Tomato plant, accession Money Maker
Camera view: bottom (45 deg); turntable rotation: 240 degrees
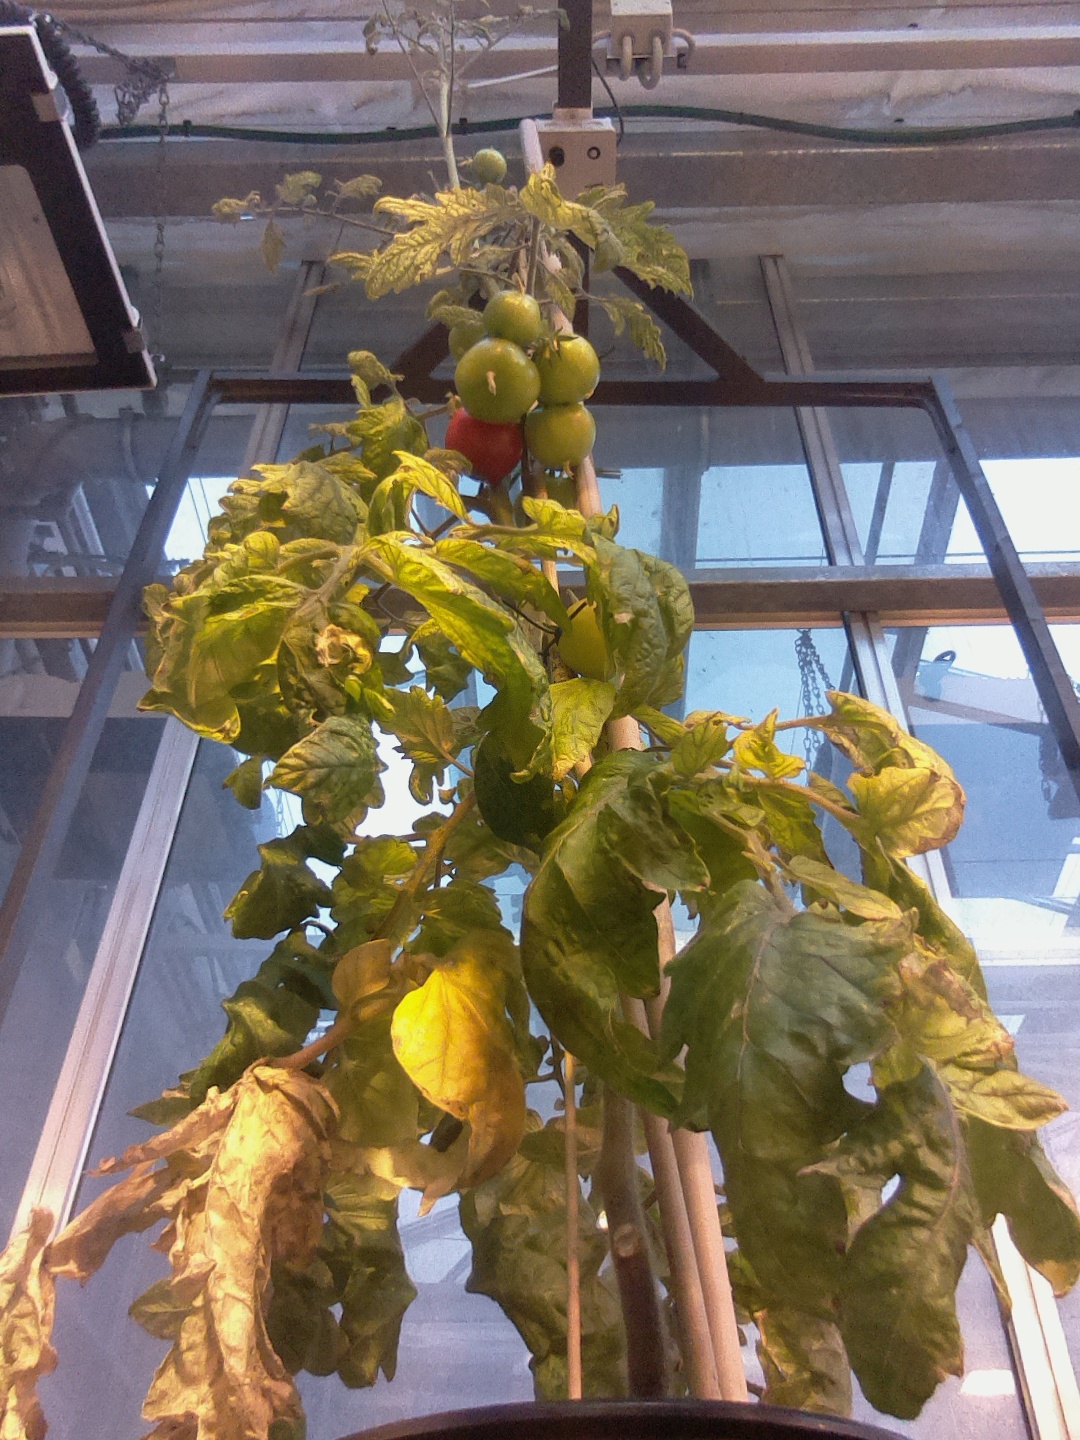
BBCH growth stage 81: 10%-20% of fruits show typical fully ripe color